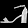
Label: Sandal